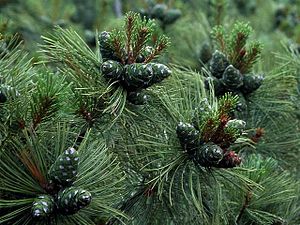
Krybefyr
Foto: simismo
Foto: simismo
Krybefyr eller sibirisk dværgfyr er et buskagtigt nåletræ med en nedliggende til opstigende vækst. Planten bliver dyrket i haverne på grund af sin hårdførhed, den langsomme vækst og den blågrønne farve. Planten bruges også i bonsaikultur. Navnet skrives også Krybe-Fyr.